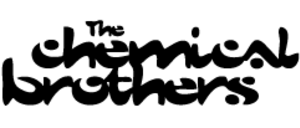
The Chemical Brothers est un duo de musique électronique anglais fondé en 1992 à Manchester et composé de Tom Rowlands et d'Ed Simon, deux anciens étudiants en histoire médiévale de l'université de Manchester. Initialement nommé The Dust Brothers, le groupe s'est rebaptisé en The Chemical Brothers afin de ne pas être confondu avec les producteurs américains du même nom. Avec des artistes comme The Prodigy ou Fatboy Slim, ils ont fait partie des pionniers qui ont mis le genre big beat à l'avant-garde de la culture pop. Ils ont connu un succès généralisé lorsque leur deuxième album Dig Your Own Hole a dominé les charts britanniques en 1997. Le duo est également reconnu pour ses prestations scéniques brillantes.